Mount Apo

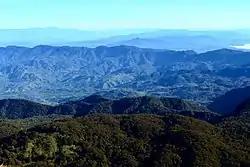
Mount Apo rainforest in 2021

The Mt. Apo 1 and Mt. Apo 2 geothermal plants, each possess a rated capacity of 54.24 megawatts. Owned and operated by Energy Development Corporation (EDC), the power plants were commissioned in February 1997 (Mt. Apo 1) and June 1999 (Mt. Apo 2) respectively, under a build-operate owner contract arrangement. Located in Barangay Ilomavis, Kidapawan City, North Cotabato is the "Mindanao Geothermal Production Field" with a power output of 108.48 MW, currently the only power plant of its kind in Mindanao.